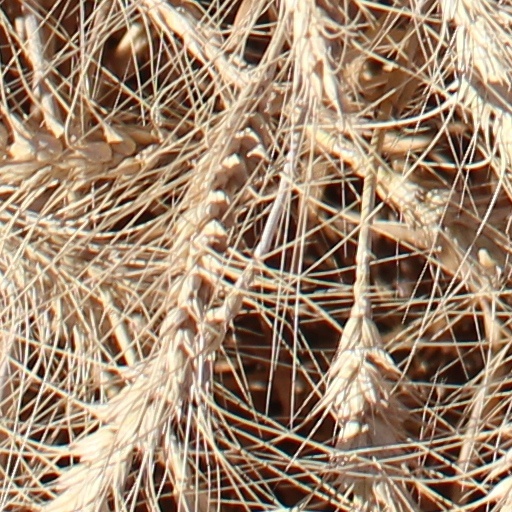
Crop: wheat